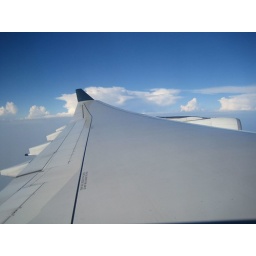
blue sky above all the smog/grey clouds